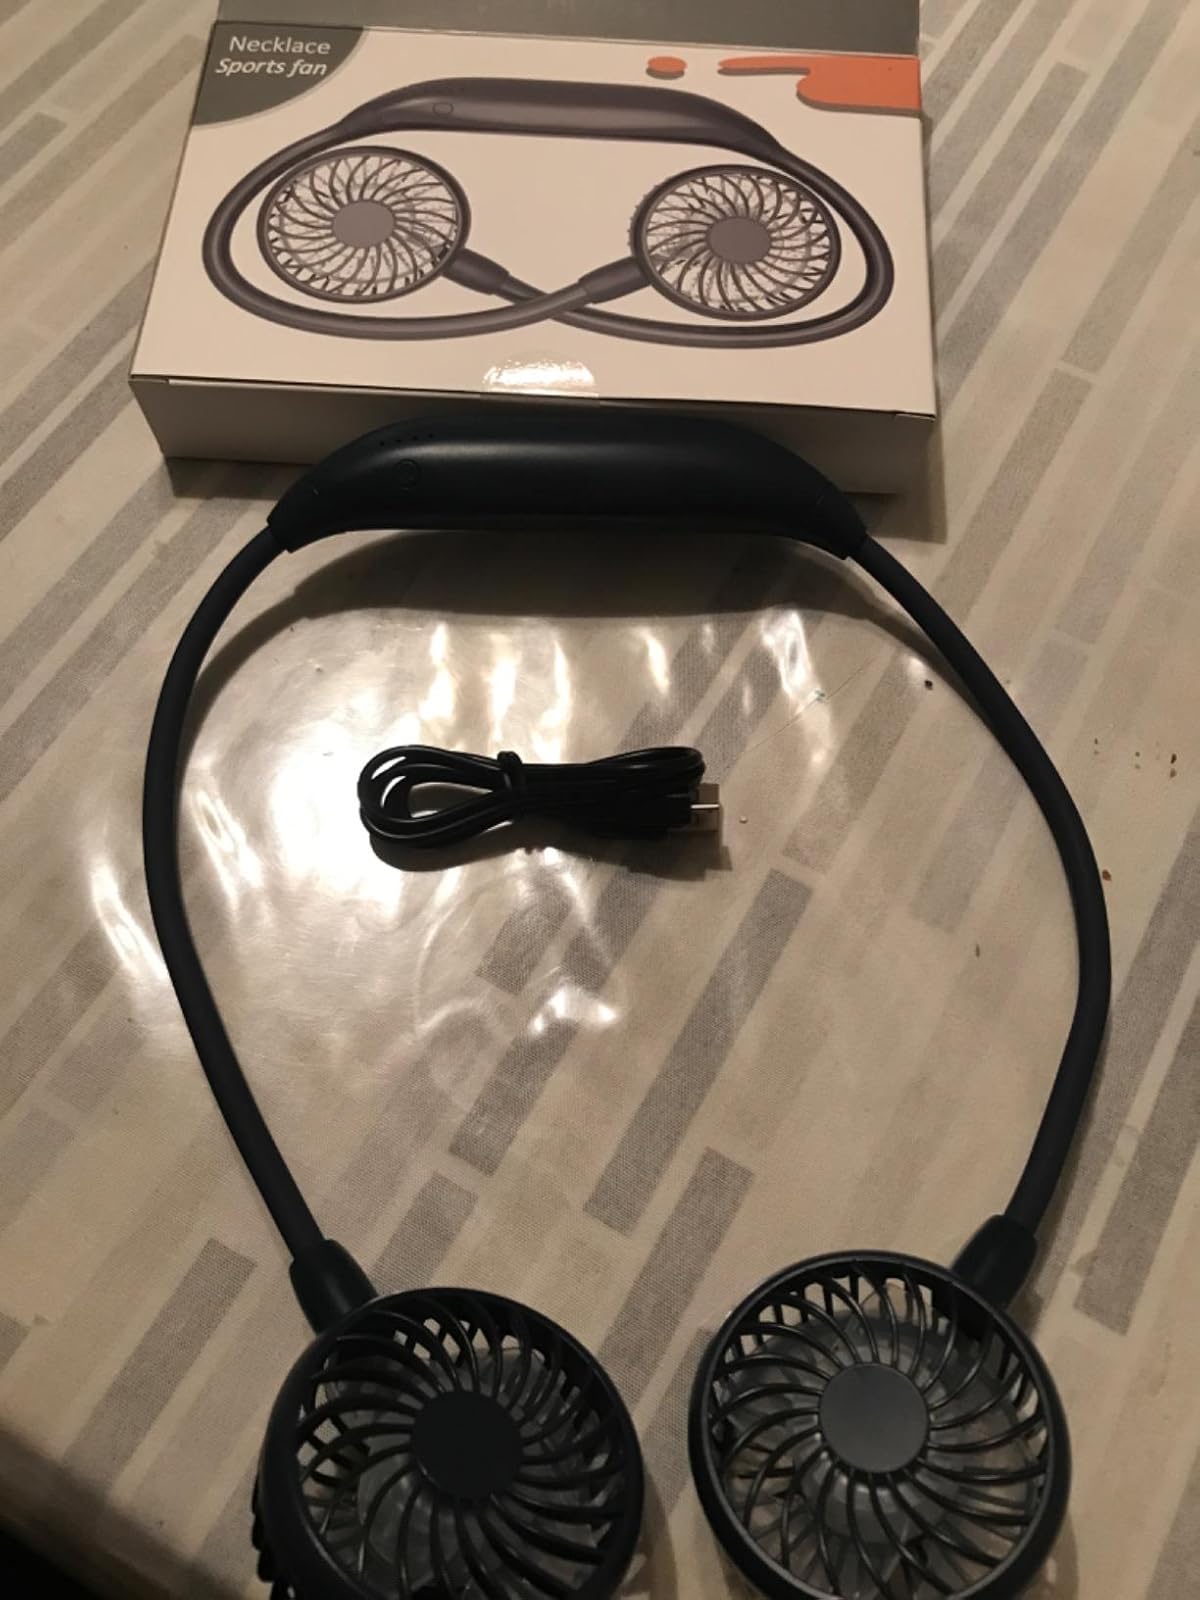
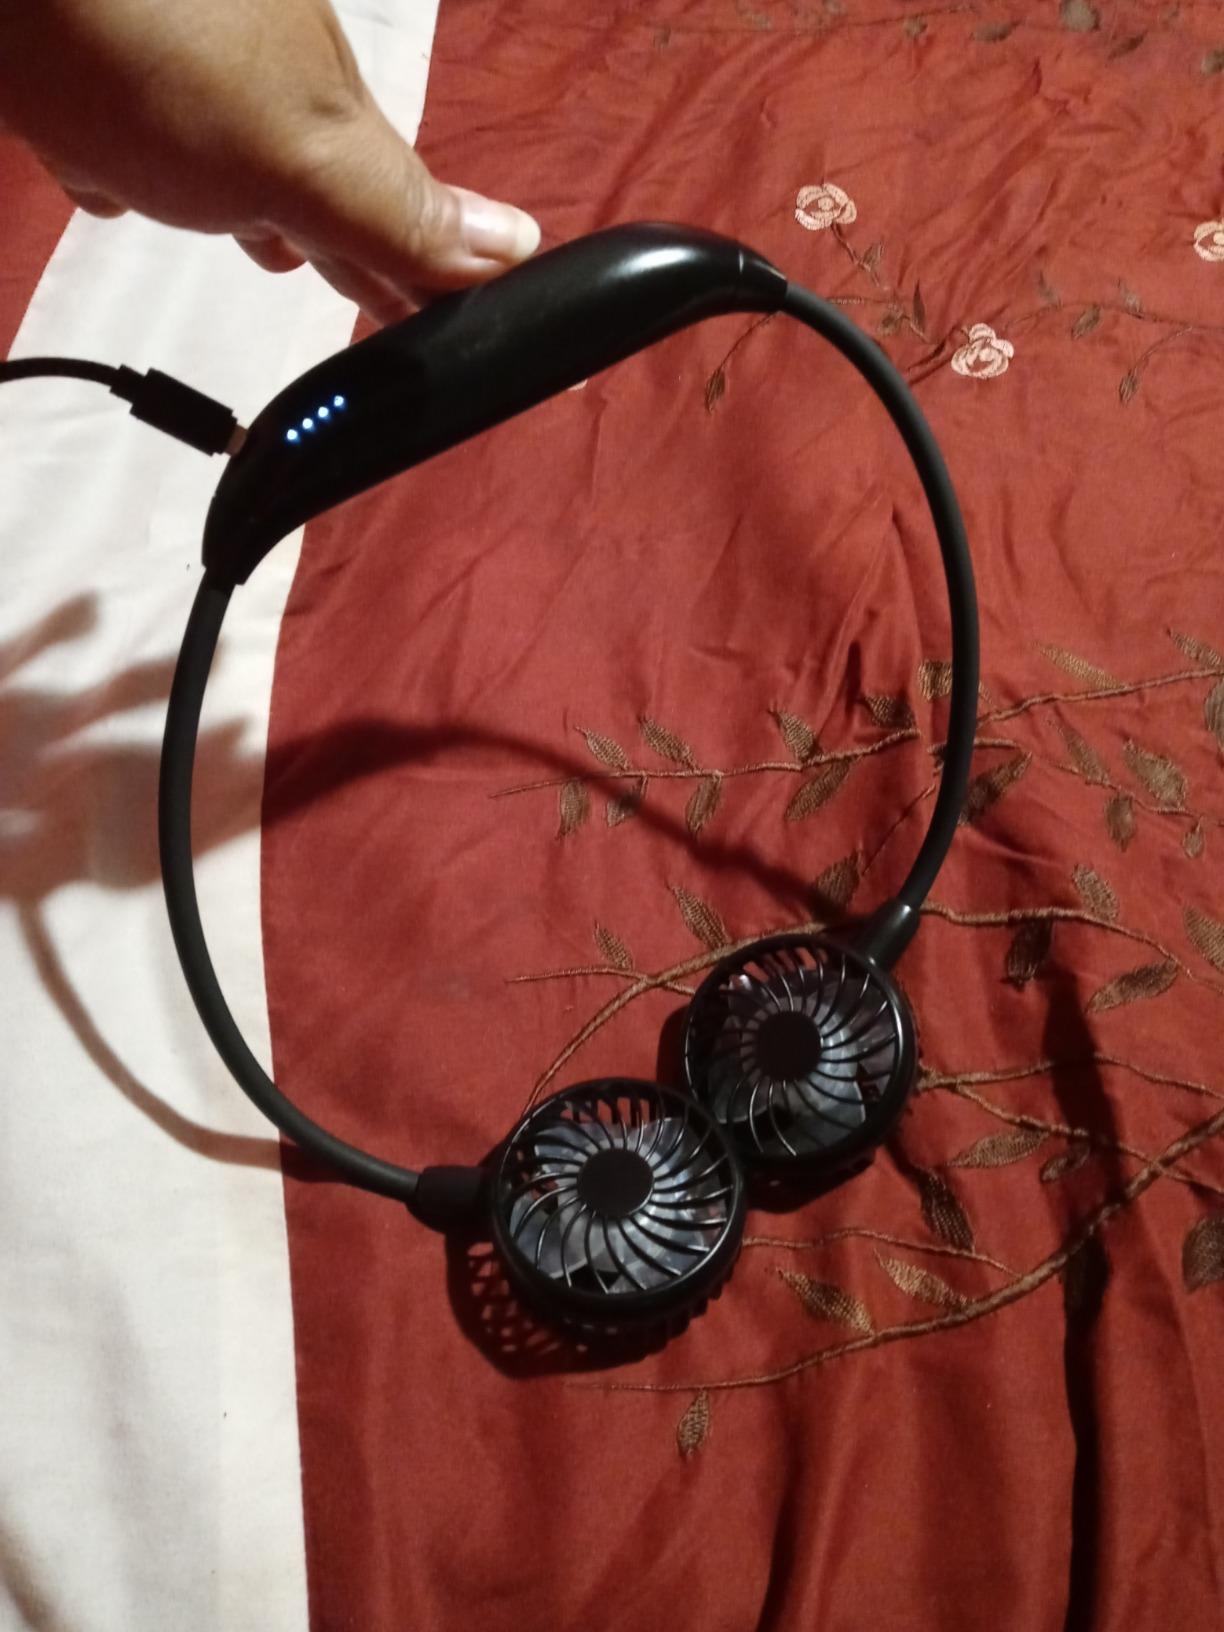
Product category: fan
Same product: no